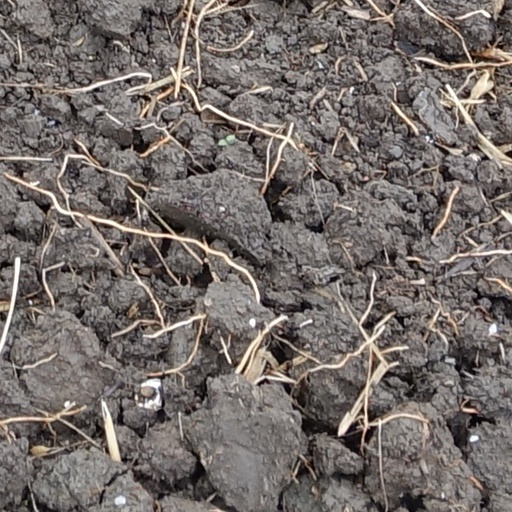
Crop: wheat